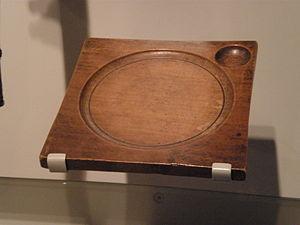
Tranchoir
Un tranchoir peut désigner :